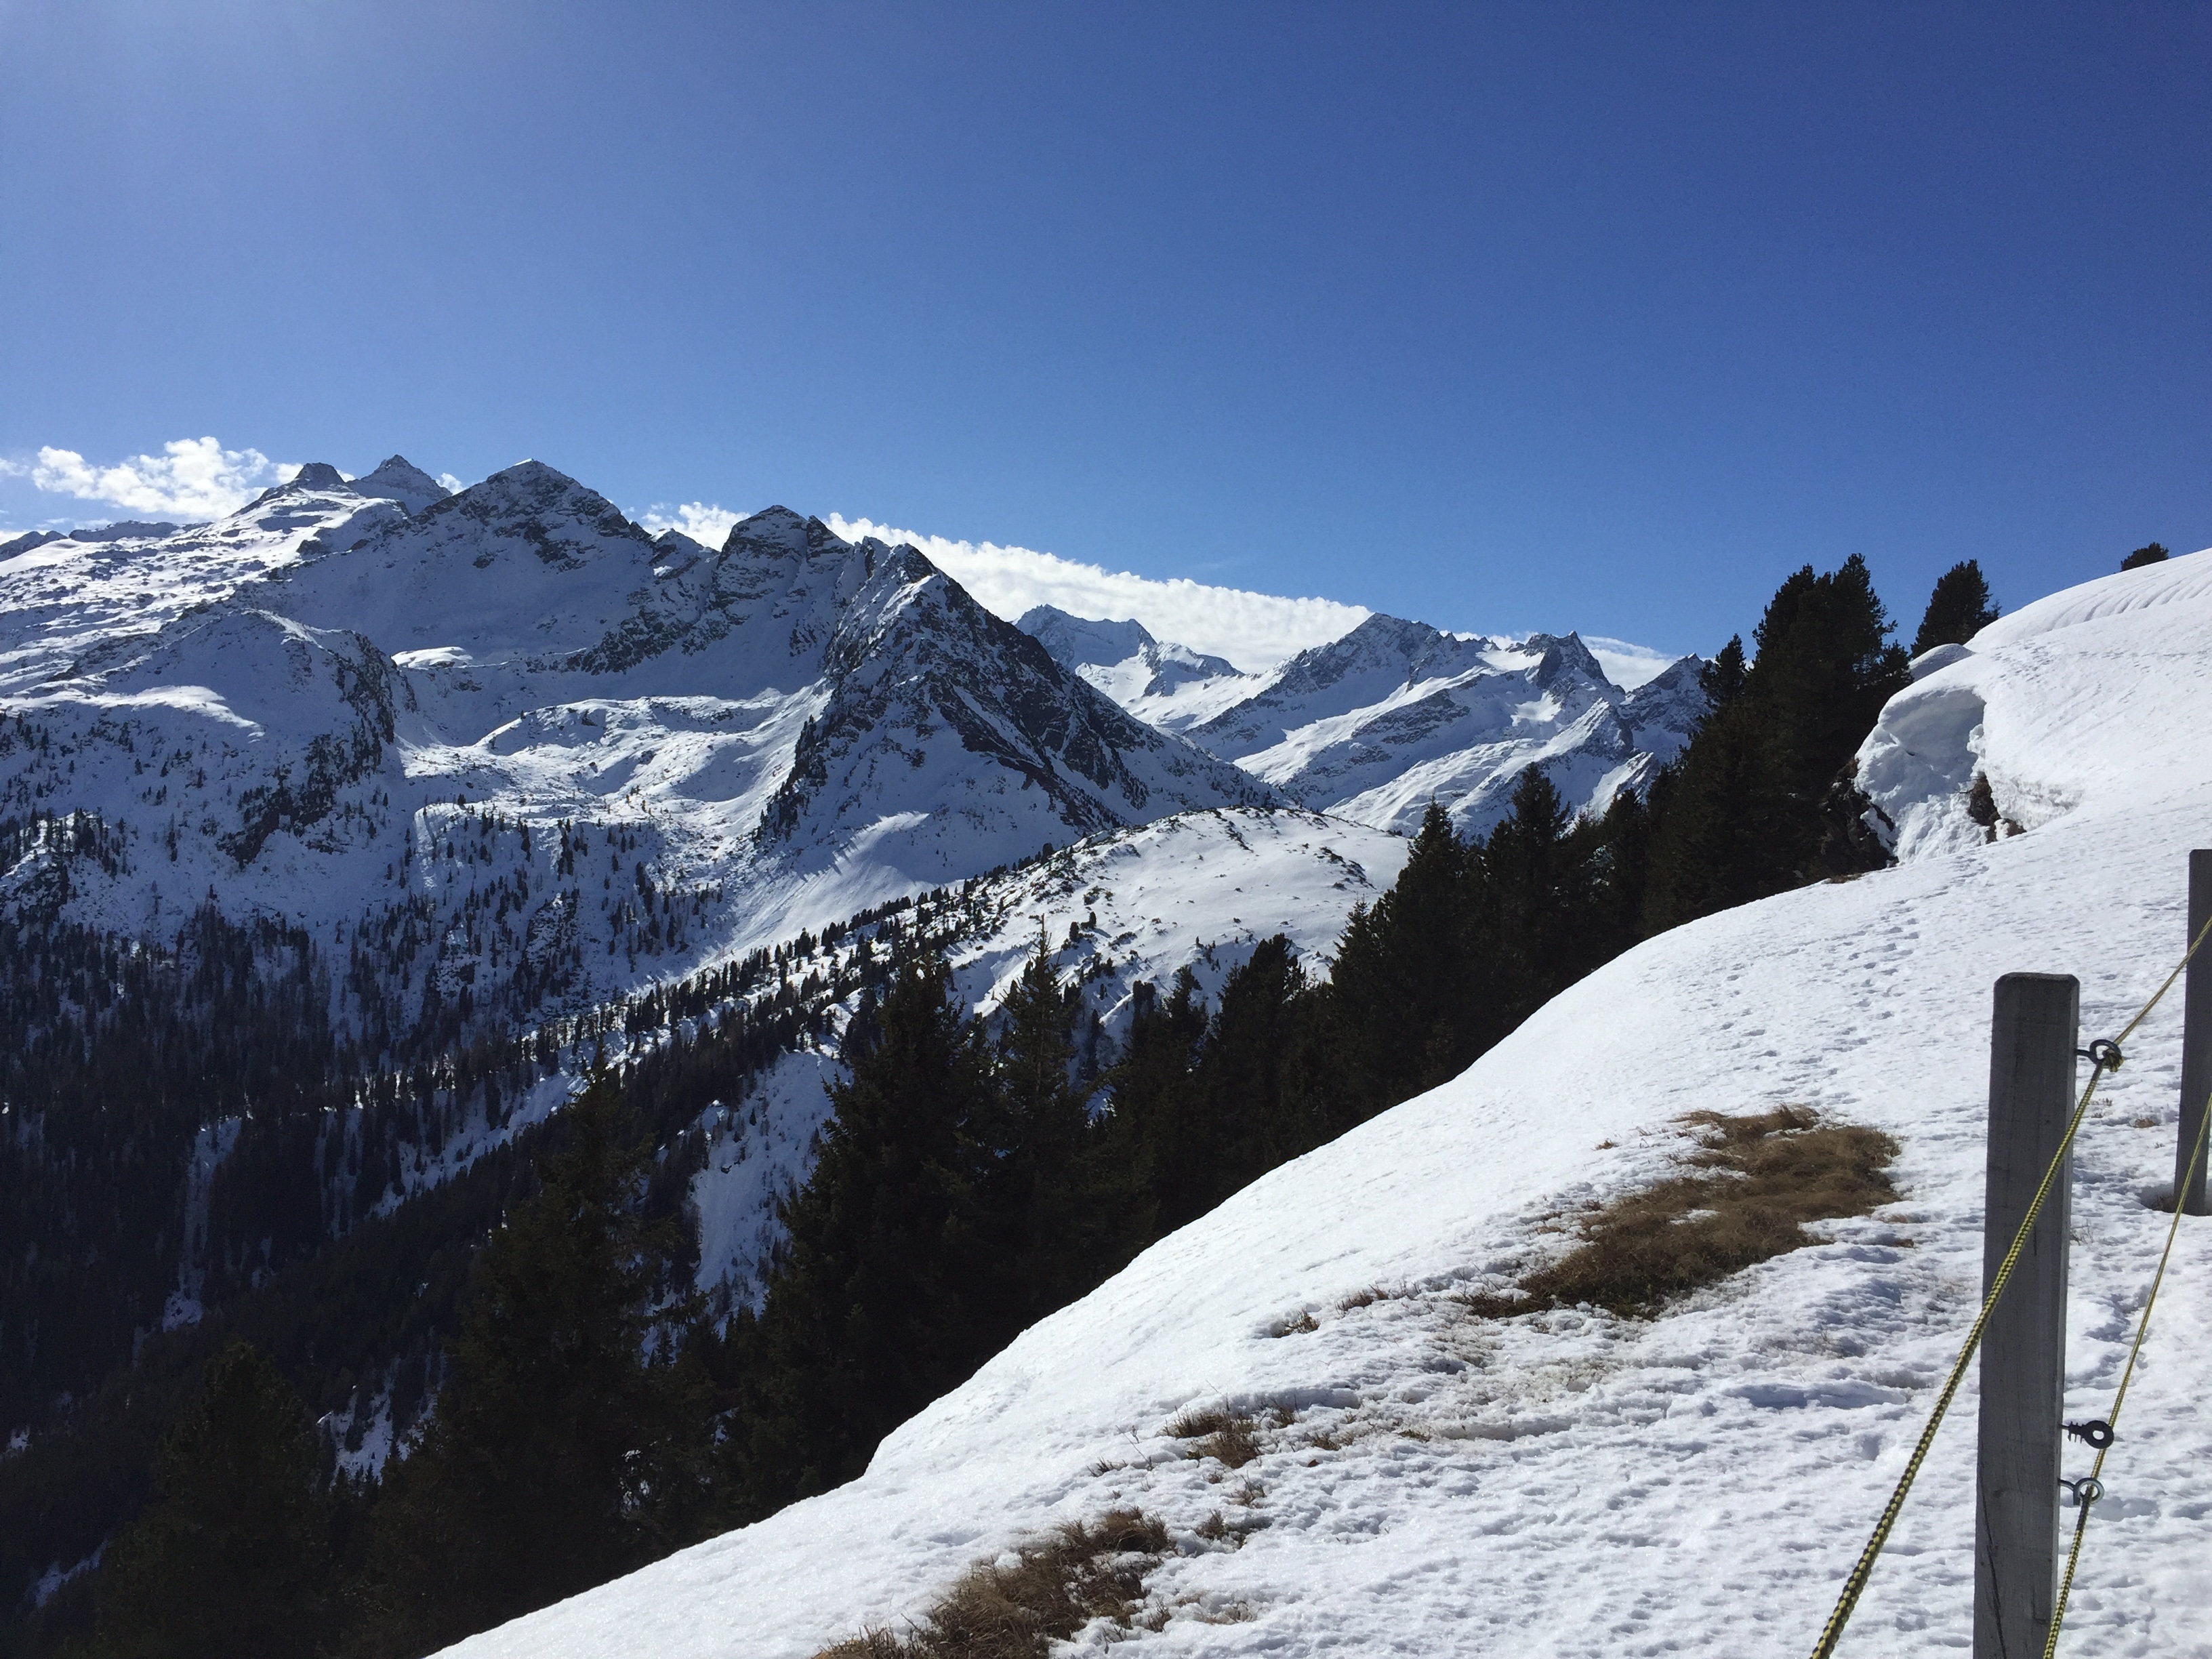
nature, mountain, snow, winter, mountain range, weather, skiing, season, ridge, summit, austria, mountaineering, mountains, alps, piste, winter sports, landform, ski touring, mountain pass, ski mountaineering, mountainous landforms, geological phenomenon